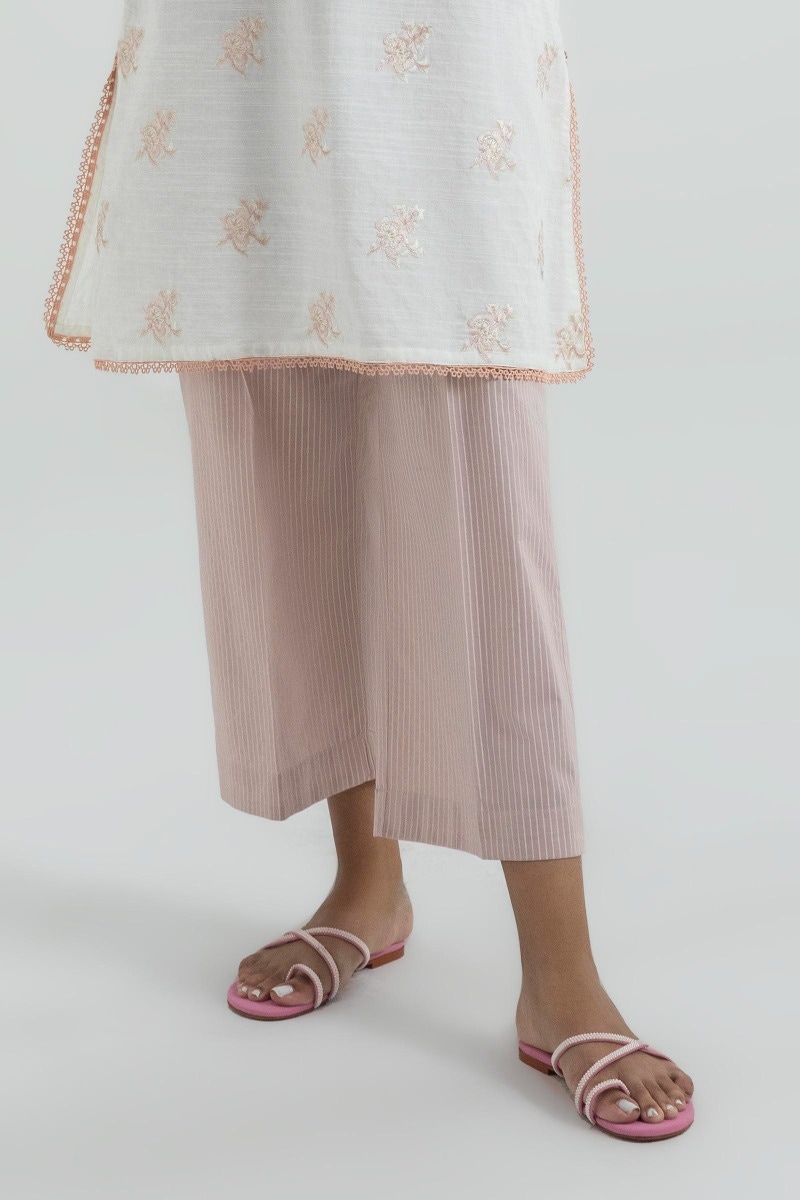
pink stripe cotton pants